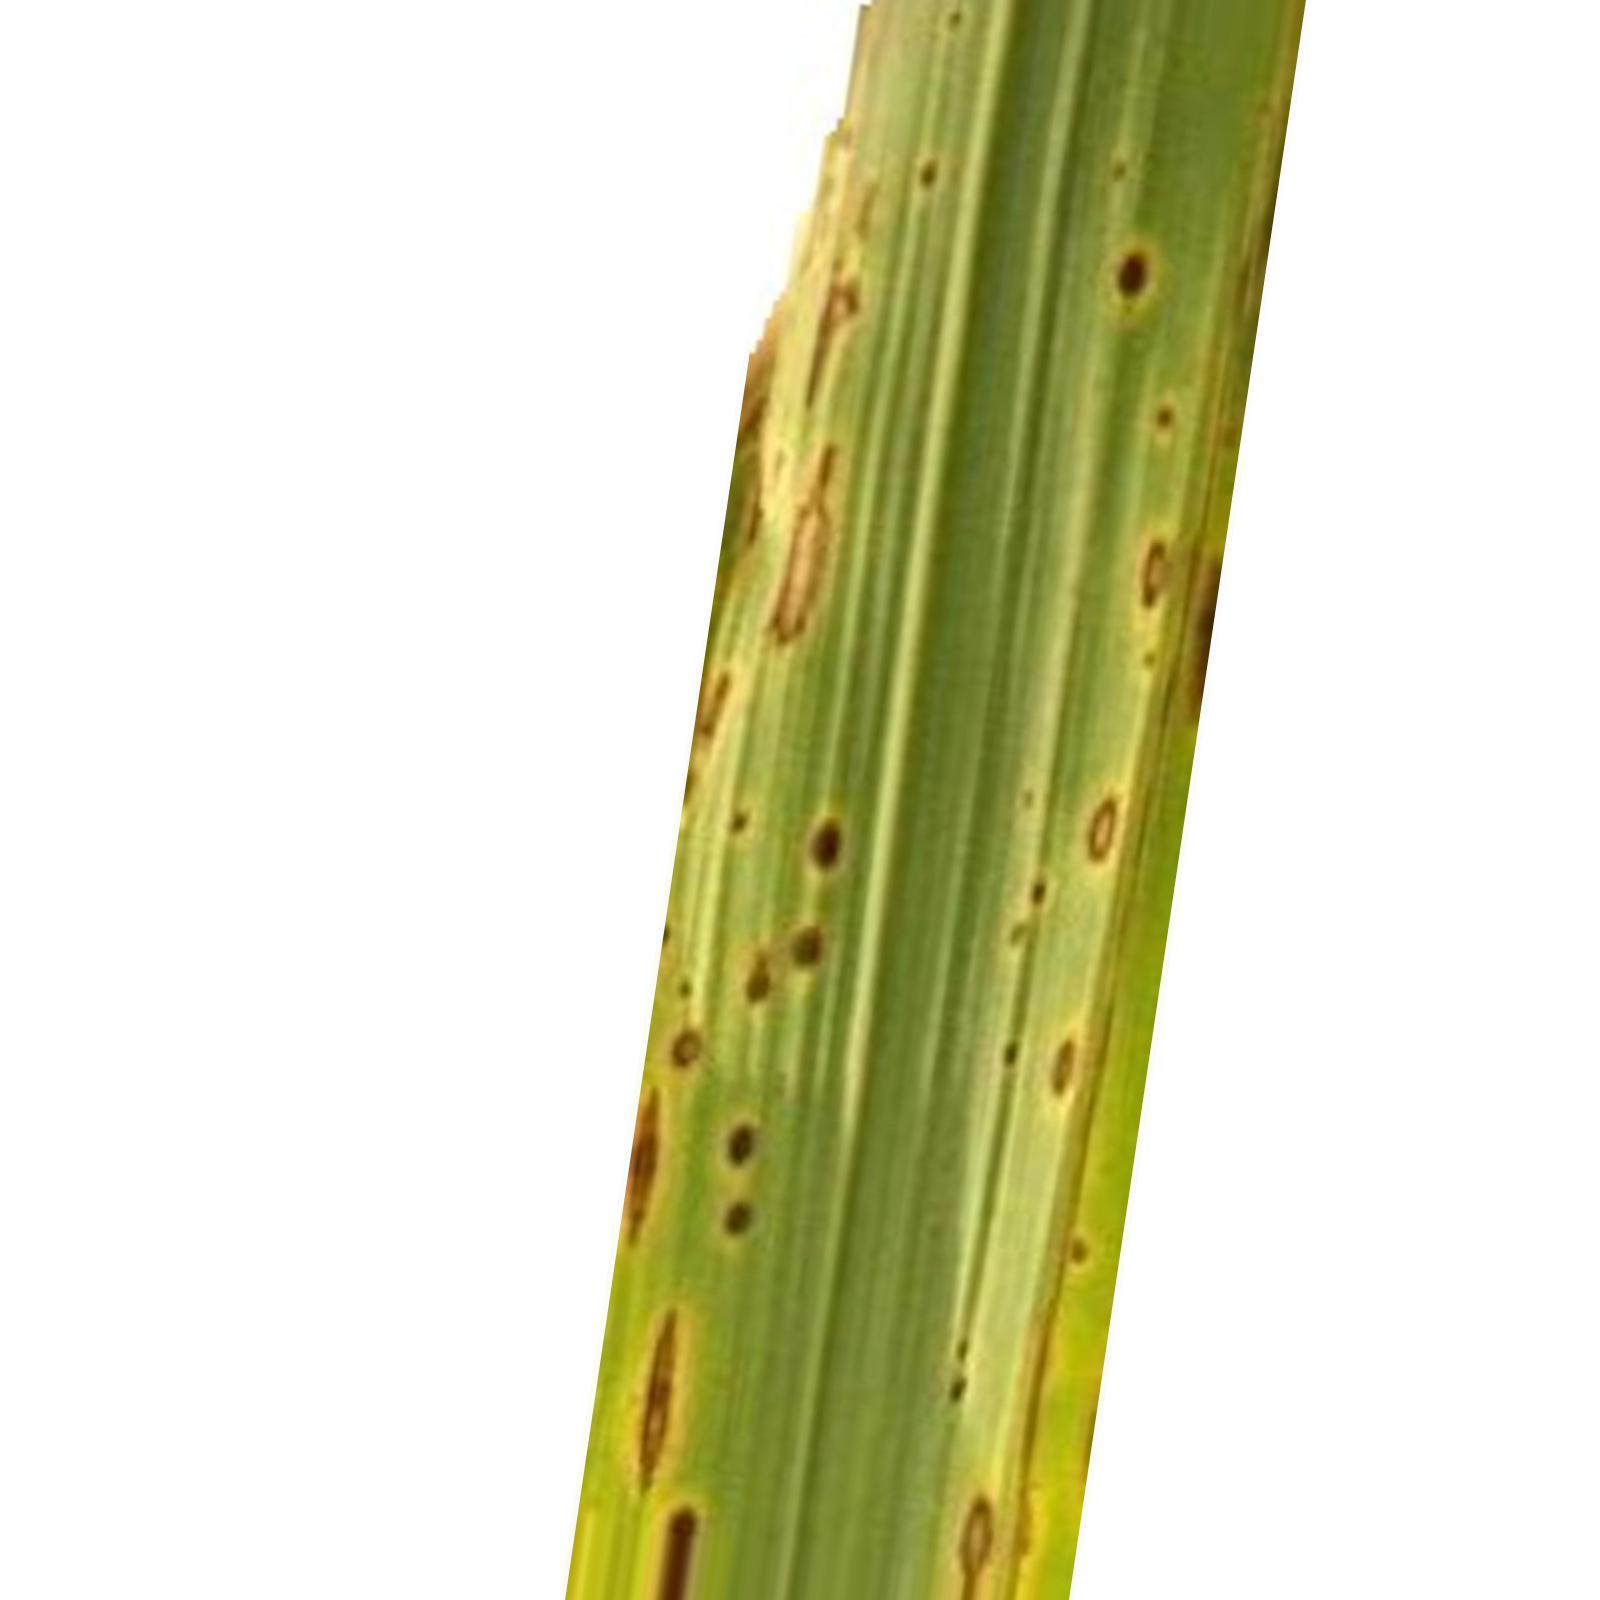
Nhãn: Bệnh Đốm Nâu ( Brown spot )